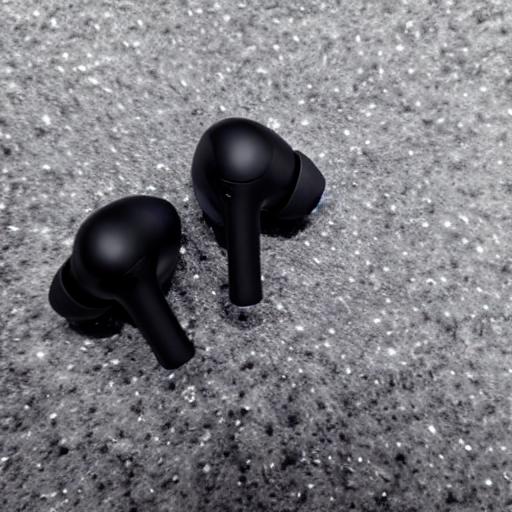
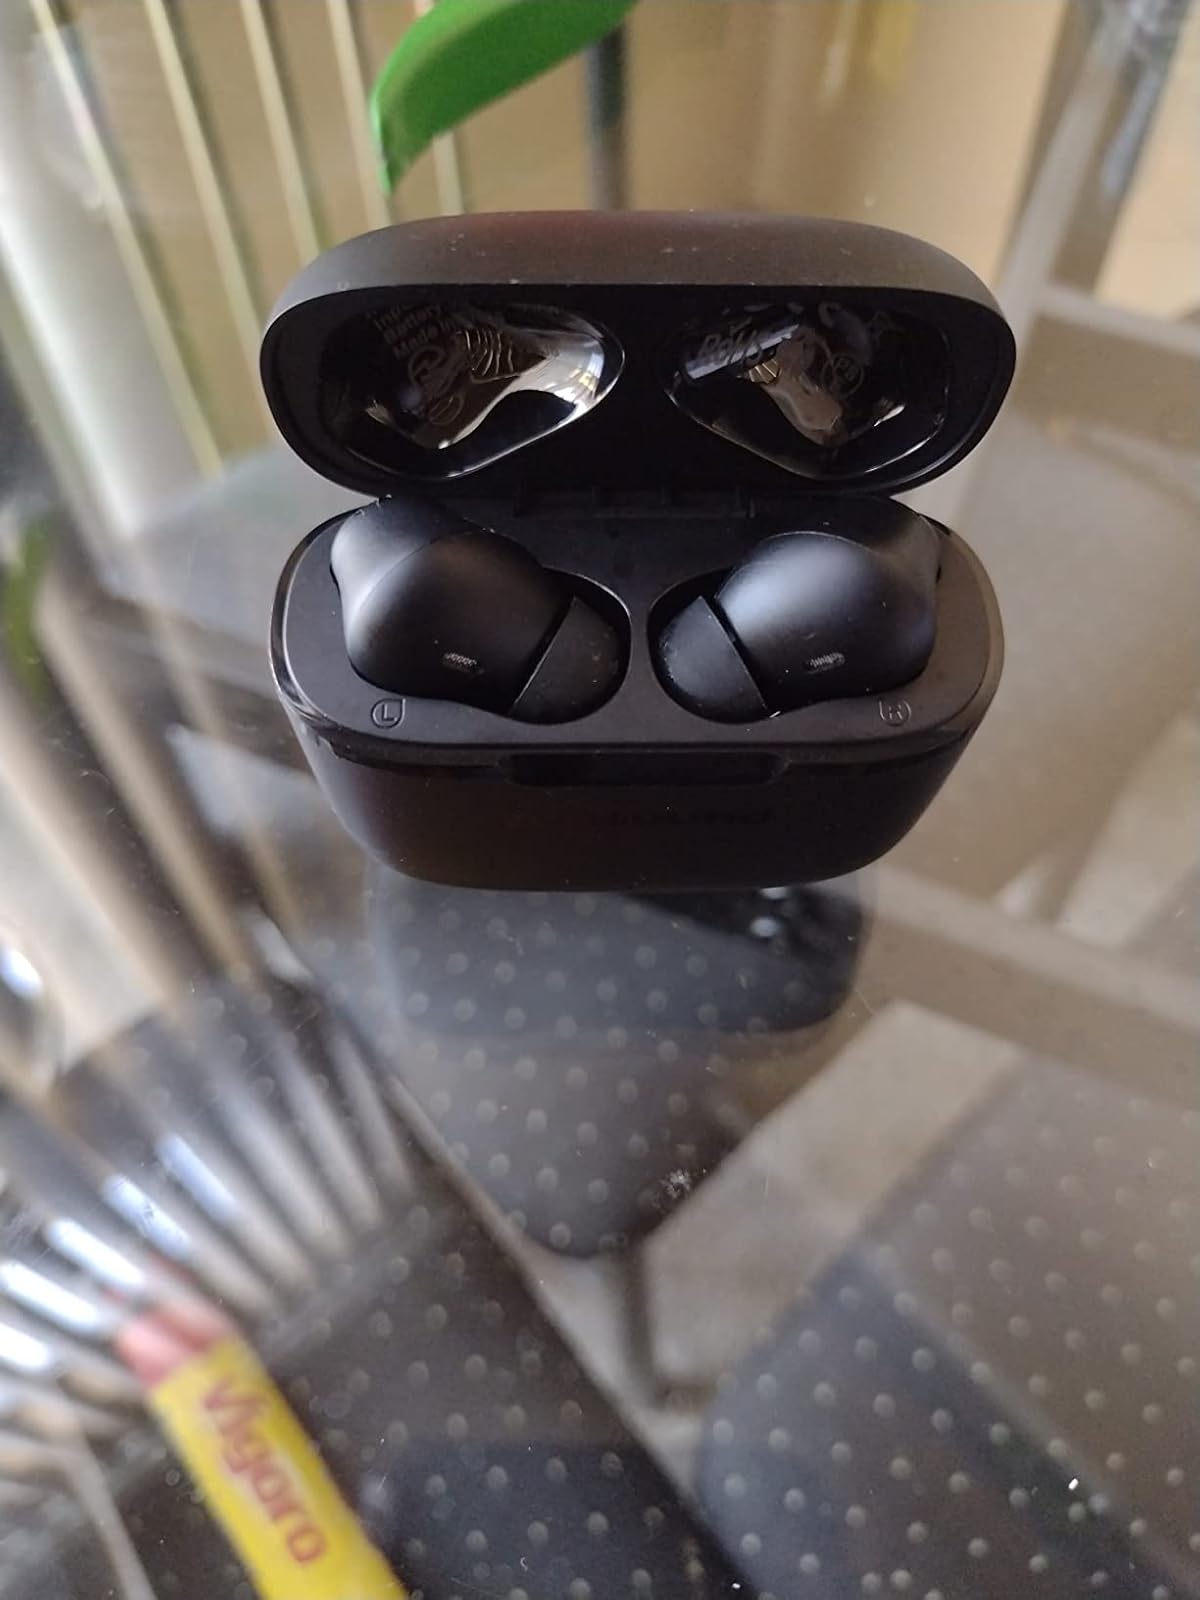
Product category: earbuds
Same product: no